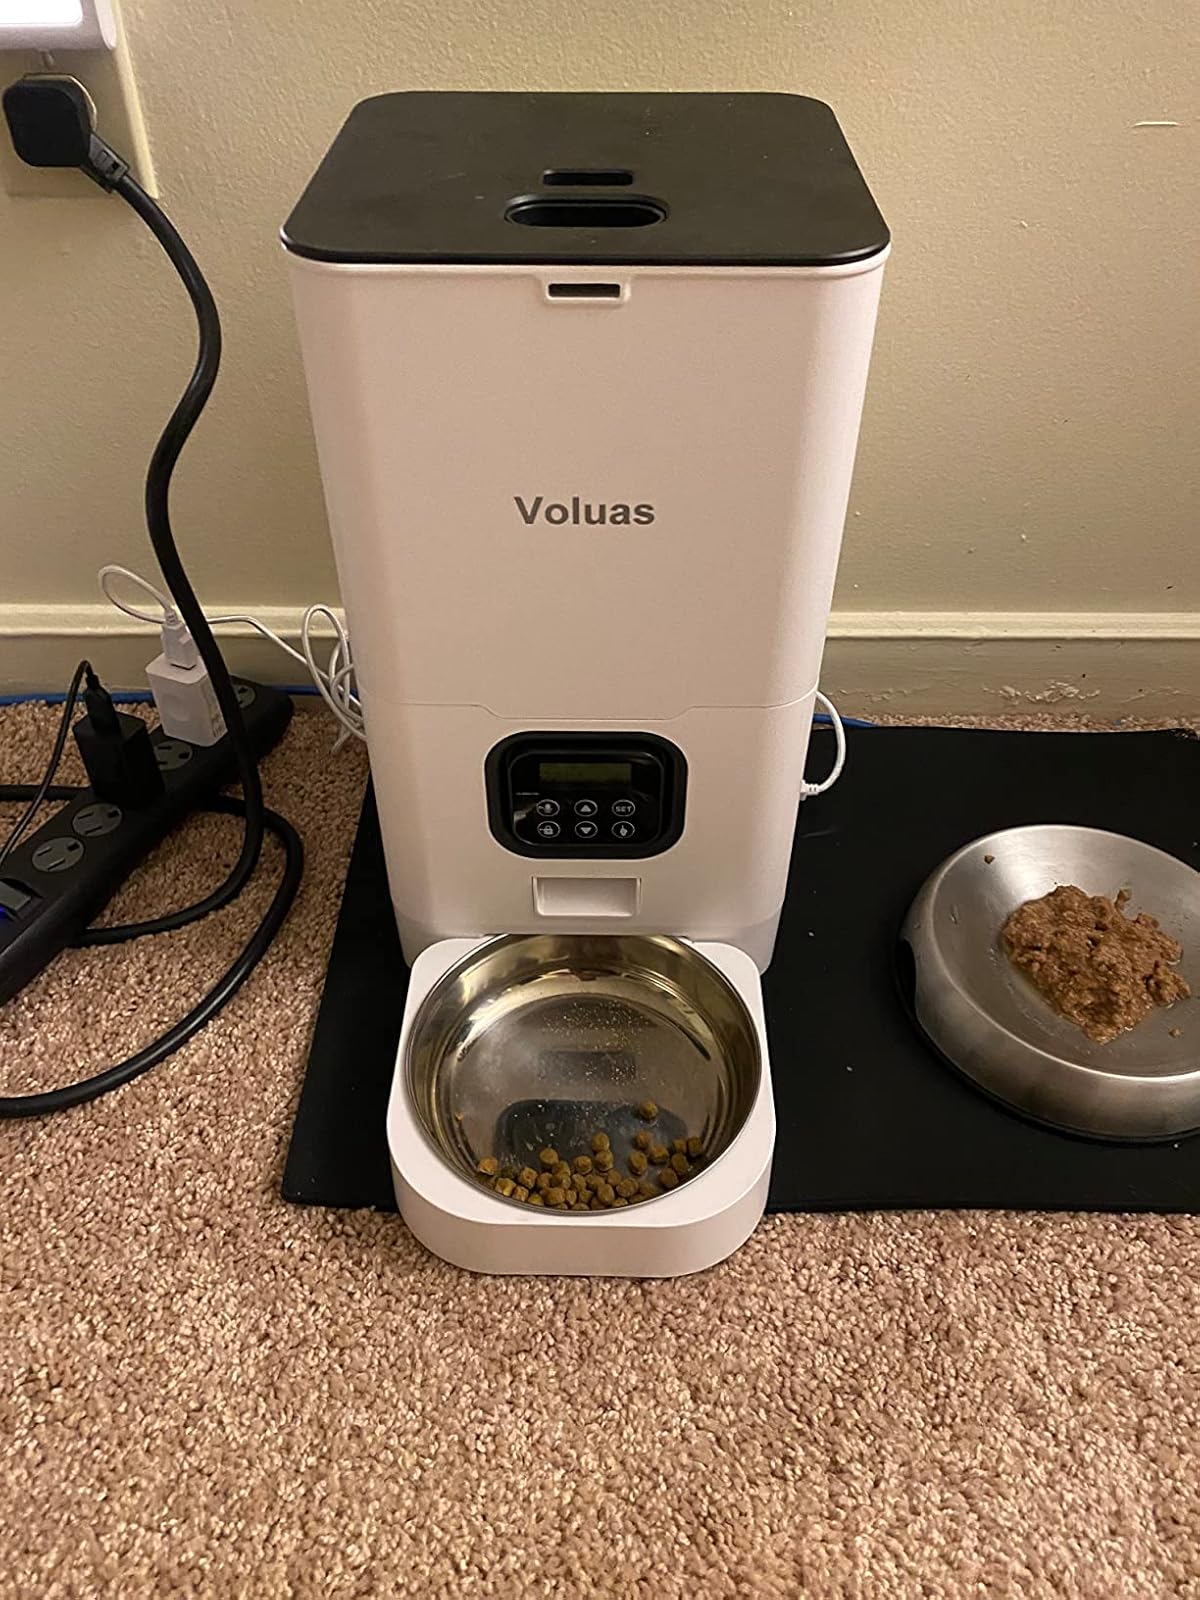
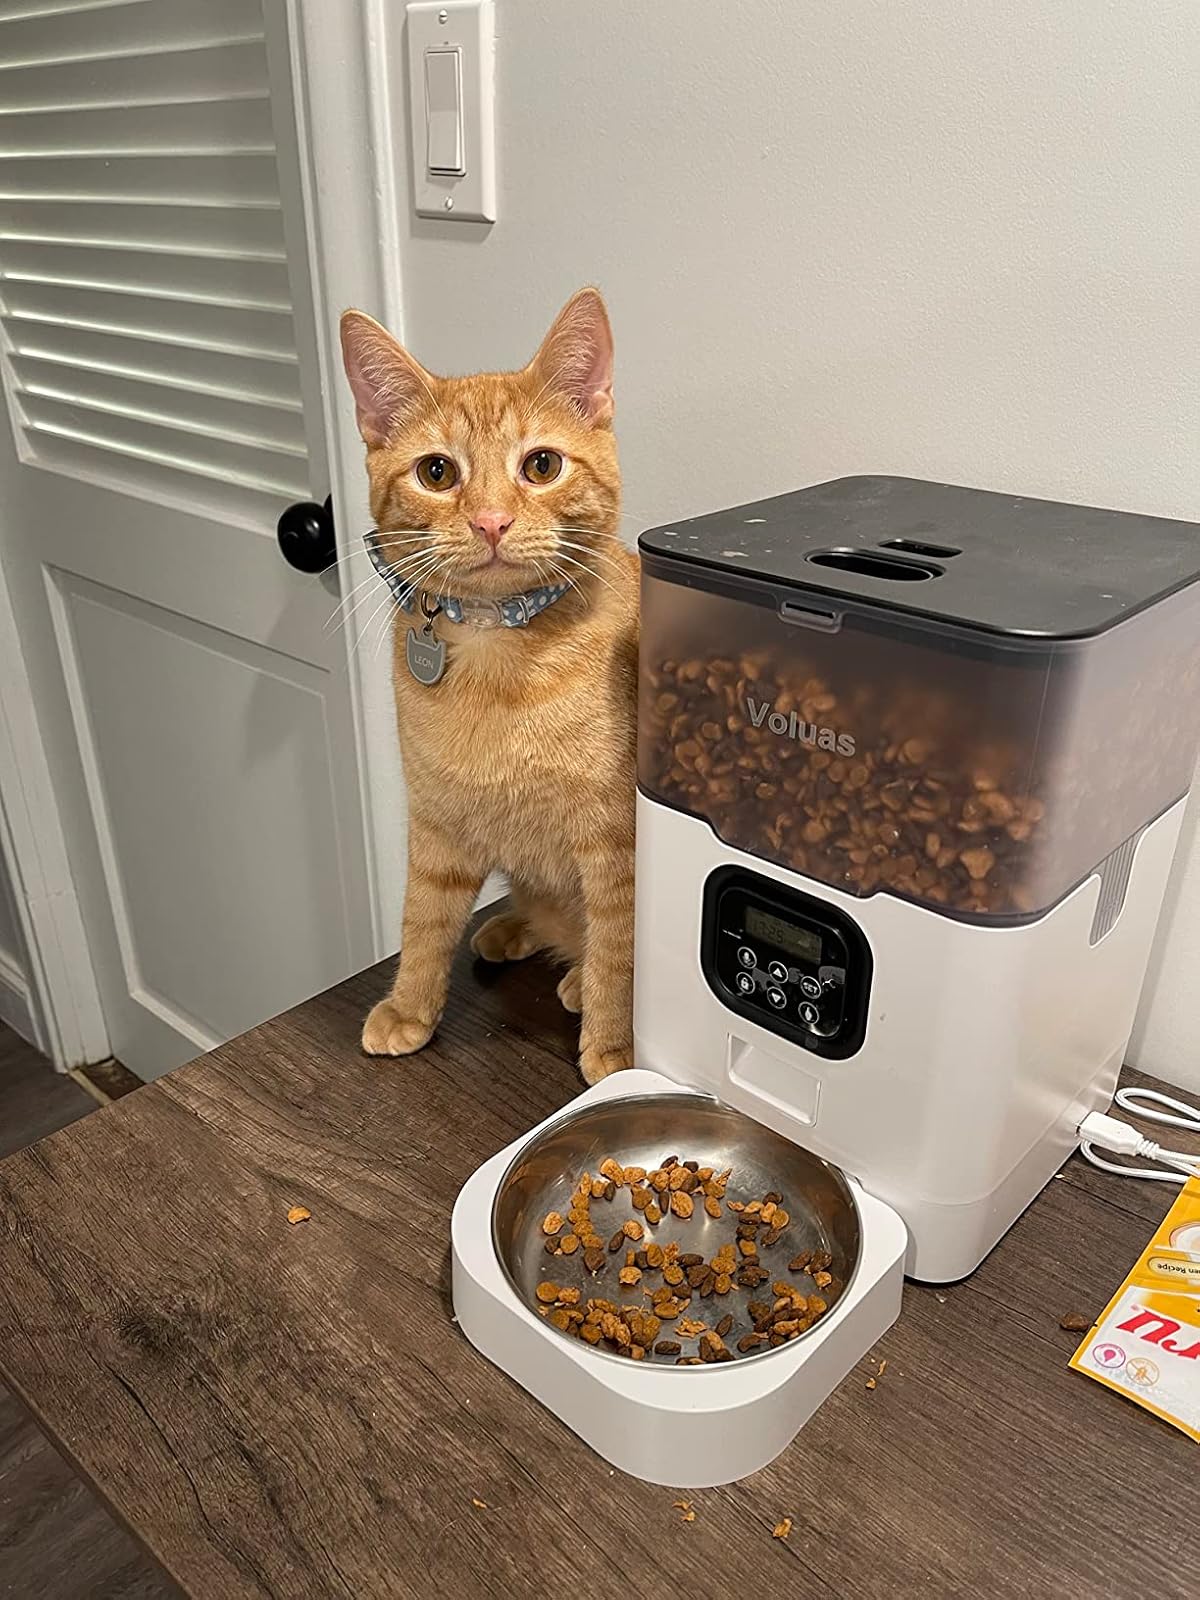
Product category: items_feeder
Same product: no